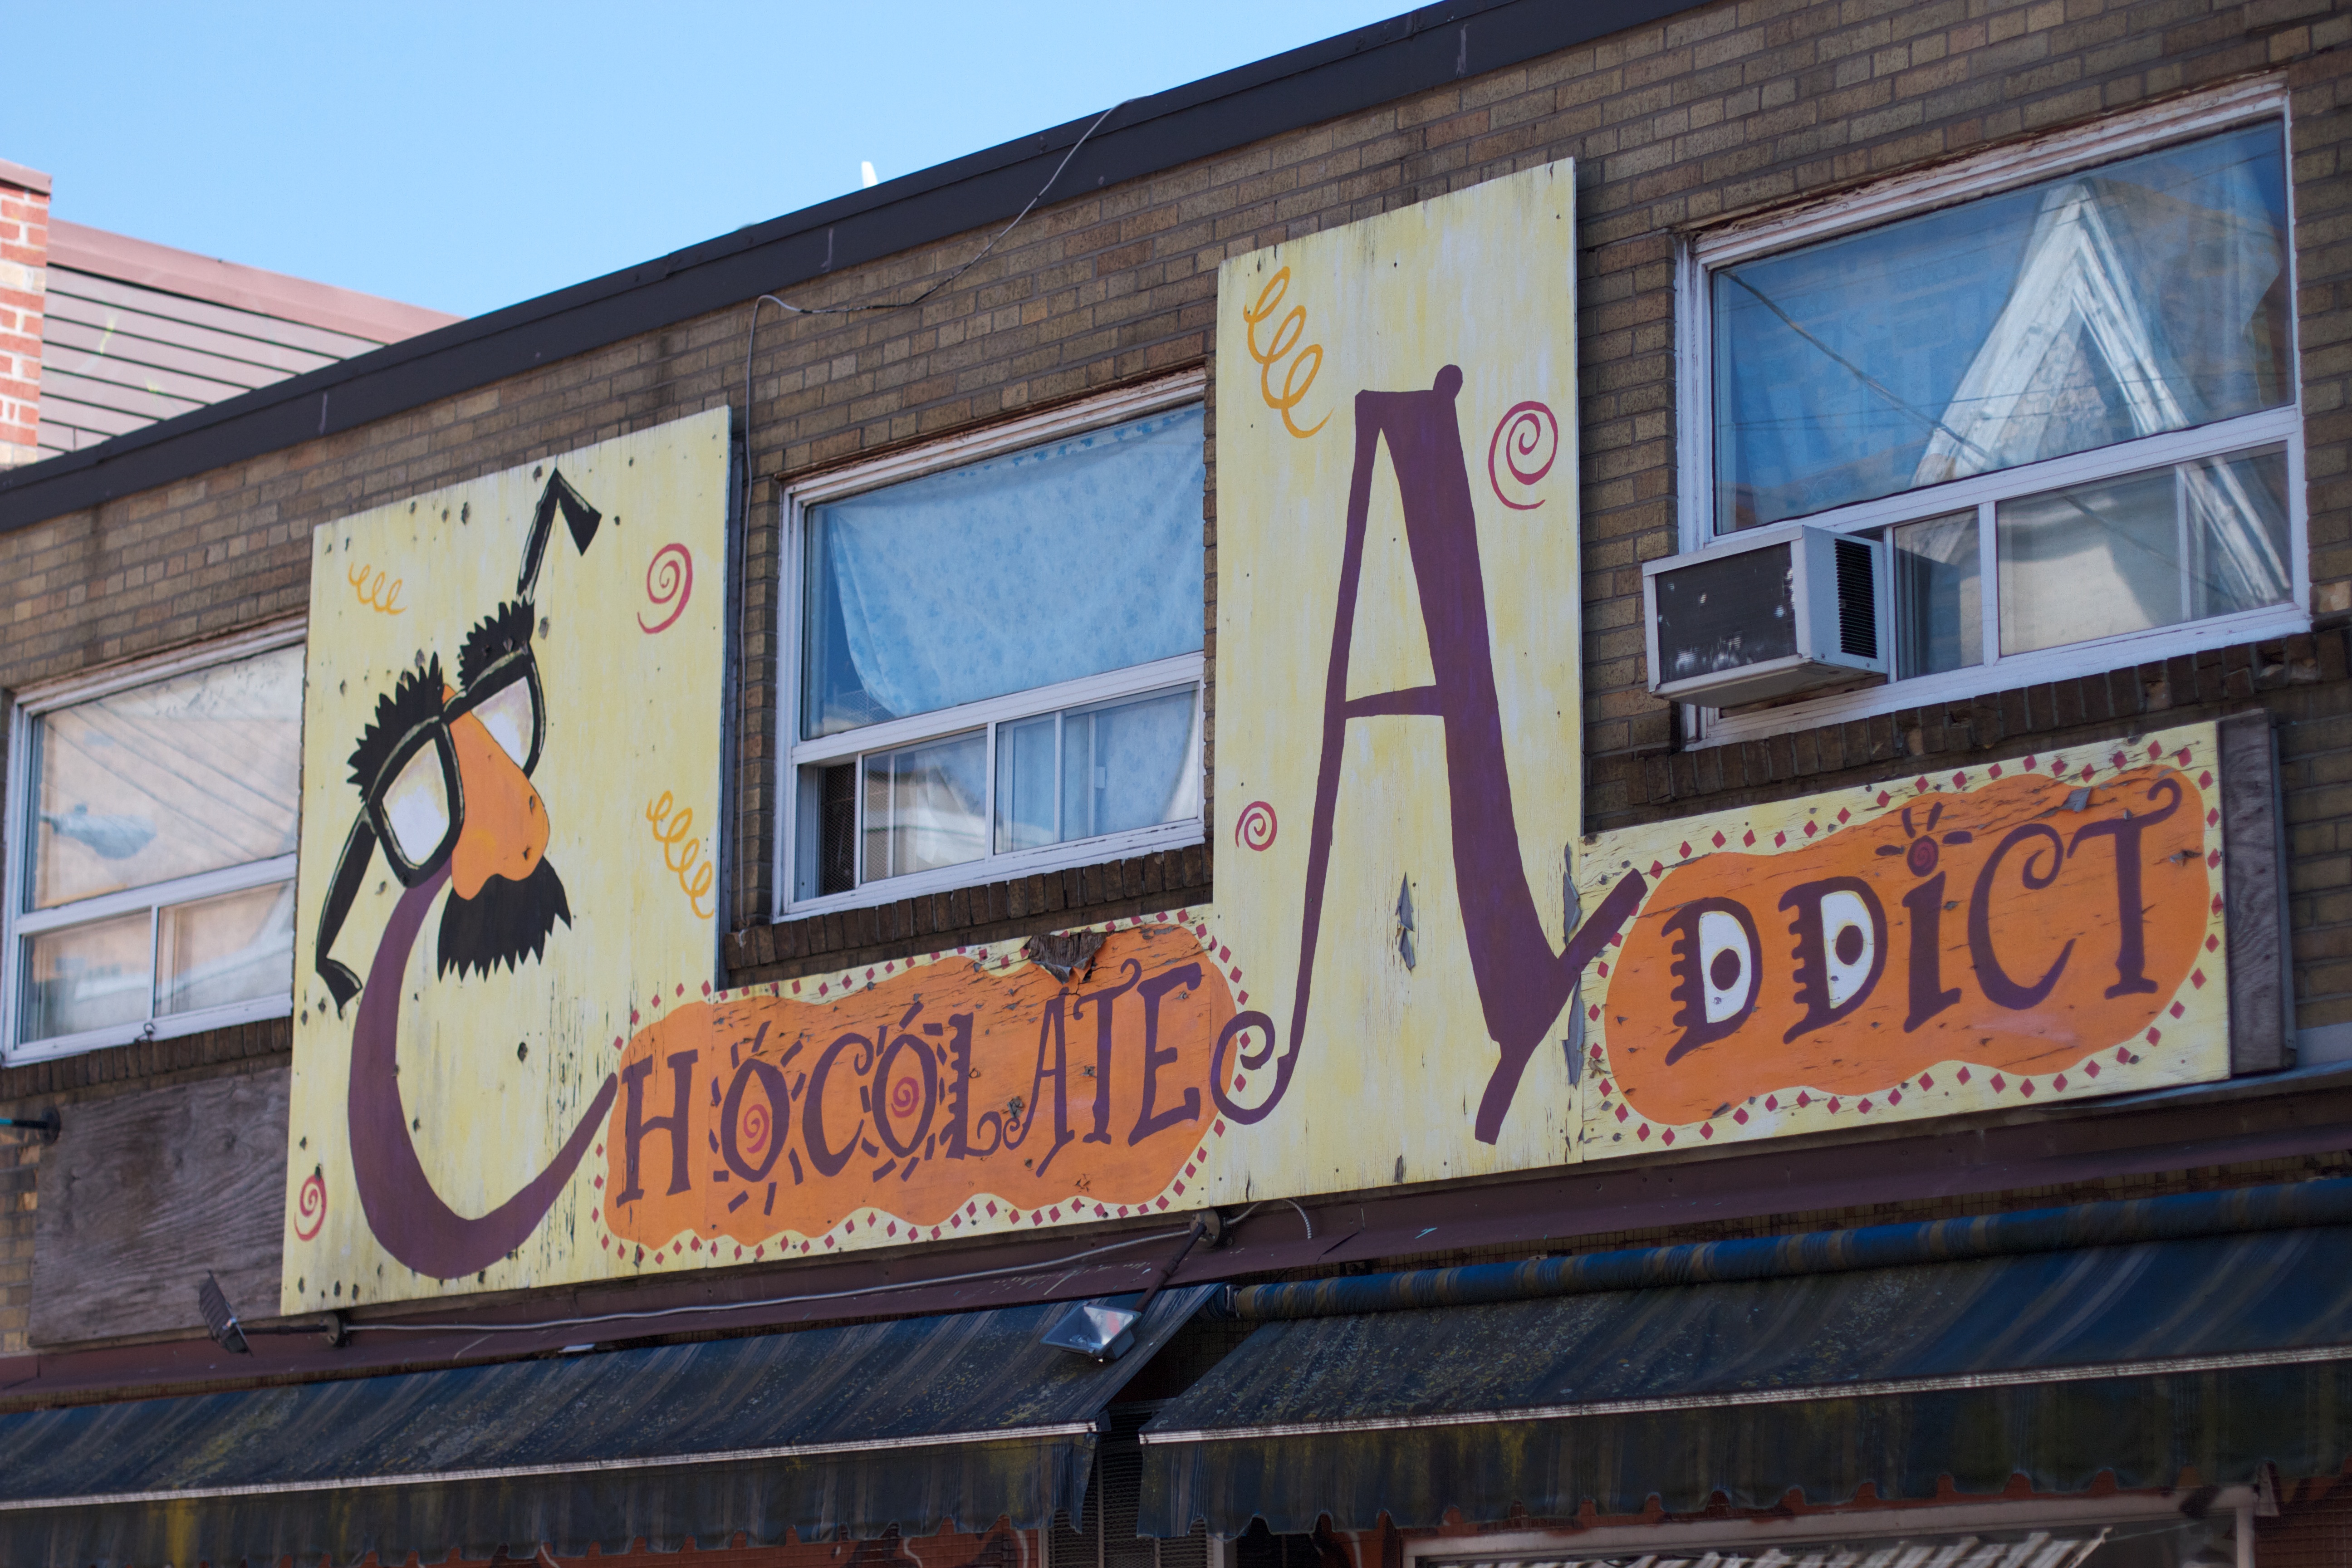
restaurant, advertising, sign, facade, graffiti, art, mural, urban area